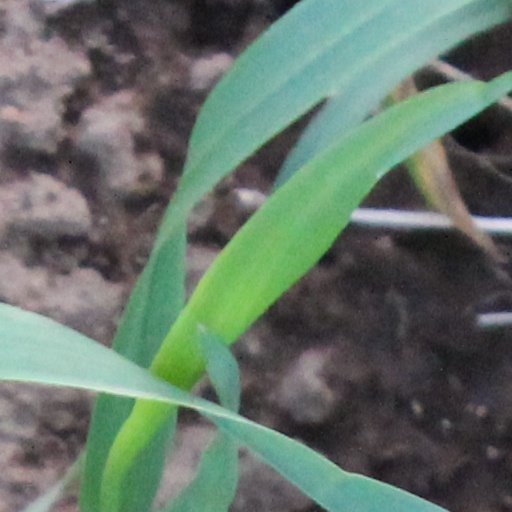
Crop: wheat